Deutsches Eck (transport link)

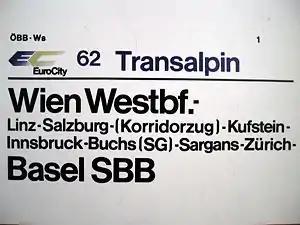
Train destination sign of the ÖBB "Transalpin" EuroCity (1958-2010) from Vienna Westbahnhof to Basel SBB. Between Salzburg and Kufstein, the train runs as a , 'corridor train'.

A larger railway and autobahn (motorway) link runs from Salzburg westwards along the northern rim of the Chiemgau Alps to the Bavarian town of Rosenheim, then turns south through the Inn valley to reach the Tyrolean border at Kufstein.